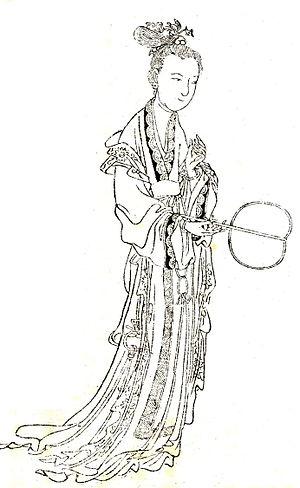
Wanxiaotang est un recueil de portraits de personnalités célèbres de la Chine impériale, dessinée et compilées par Shang Guanzhou, en 1743.
Ban Jieyu, la dame Ban, est une concubine de l'empereur Cheng des Han et une poétesse chinoise. Elle est née vers 48 et morte vers 6 avant notre ère, sous la dynastie des Han occidentaux.